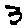
Label: 3